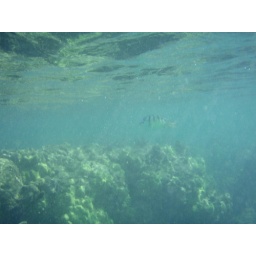
The water wasn't too clear in the morning